Napoleon III

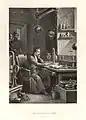
Louis Napoleon in his room in the fortress of Ham where he studied, wrote, and conducted scientific experiments. He later often referred to what he had learned at "the University of Ham".

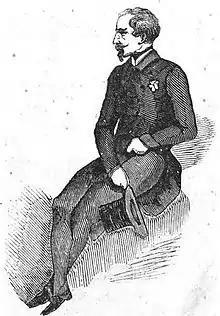
Louis Napoleon as a member of the National Assembly in 1848. He spoke rarely in the Assembly, but, because of his name, had enormous popularity in the country.

Louis Napoleon quickly resumed his place in British society. He lived on King Street, St James's, London, went to the theatre and hunted, renewed his acquaintance with Benjamin Disraeli, and met Charles Dickens. He went back to his studies at the British Museum. He had an affair with the actress Rachel, the most famous French actress of the period, during her tours to Britain. More important for his future career, he had an affair with the wealthy heiress Harriet Howard (1823–1865). They met in 1846, soon after his return to Britain. They began to live together, and she took in his two illegitimate children and raised them with her own son, and she provided financing for his political plans so that, when the moment came, he could return to France.